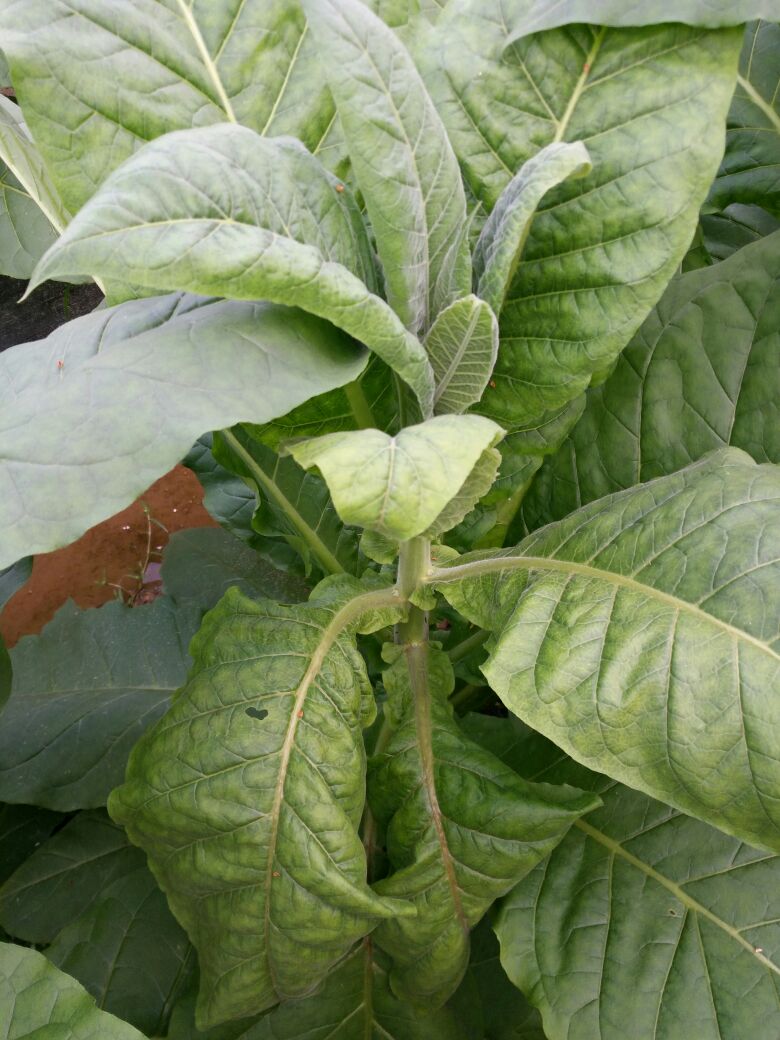
Plant: Tobacco
Disease: tobacco mosaic virus